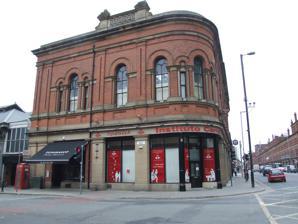
Building: Instituto Cervantes, Manchester
Country: United Kingdom
Year built: 1882
Grade II listed building in Manchester Instituto Cervantes, Manchester Manchester, England centre for the Instituto Cervantes Type Former library Location Deansgate , Manchester Coordinates 53°28′33″N 2°15′05″W / 53.4759°N 2.2513°W / 53.4759; -2.2513 Built 1882 Architect George Meek Architectural style(s) Romanesque Revival Owner Privately owned Listed Building – Grade II Official name Castlefield Information Centre Designated 17 May 1974 Reference no. 1200853 Location of Instituto Cervantes, Manchester in Greater Manchester The Instituto Cervantes building stands at the end of Deansgate , in Manchester , England. It is a Grade II listed building in the Romanesque Revival style. Its architect was George Meek, who designed the building c.1882. Originally built as the Deansgate Free Library, it subsequently served as the Castlefield Information Centre, before becoming the Manchester base for the Spanish language and cultural organisation, Instituto Cervantes . History and description Deansgate is one of the city of Manchester's oldest roads, being one of the chief thoroughfares of the Roman city of Mamucium . It now features some of the city's most notable buildings, from Manchester Cathedral at its northern end, to the Rylands Library , and the Beetham Tower at its southern termination in the Castlefield district. The Instituto Cervantes building forms part of the street's late 19th century development and was designed by George Meek in 1882. George Meek (1849-1924) was born in Hull . Joining the surveyors department of the Manchester Corporation as an draughtsman in 1872, he rose to become Chief Architectural assistant, in effect the city architect. In a thirty-year career, he designed a large number of Manchester's buildings before disagreements with the corporation led to his dismissal in 1902. Among his many civic commissions was a replacement for the Manchester Free Library which had been established in Castlefield in 1852. The first public lending library in England, following the Public Libraries Act 1850 , the library was immensely popular. By the 1880s the original building's size was insufficient and the corporation determined on a new building at the end of Deansgate. Meek designed the replacement in a Romanesque Revival style. Built of red brick with sandstone dressings , it rises two storeys on a corner site. The institute is a Grade II listed building . Following the closure of the library, the building operated as the Castlefield Information centre. It is now the Manchester offices of the Instituto Cervantes . The institute, established by the Spanish government in 1991, promotes the "study, use and teaching of the Spanish language". The Manchester branch opened in 1994. Its first director, from 1995 to 1998, was Antonio Gil de Carrasco. The official opening took place on 19 June 1997 featuring speeches by Raymond Carr , Tom Burns-Marañón and Mario Vargas Llosa . See also Greater Manchester portal Listed buildings in Manchester-M1 Notes